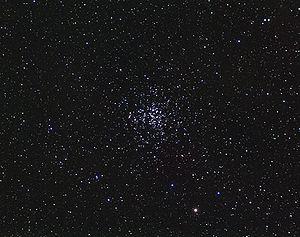
M37 aussi appelé NGC 2099 est un amas ouvert situé dans la constellation du Cocher. Il a été découvert par l'astronome sicilien Giovanni Battista Hodierna avant l'année 1654. Charles Messier a découvert indépendamment cet amas en 1764.